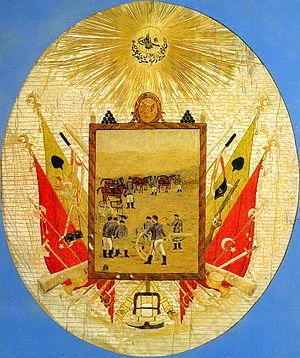
Pendant la période du déclin de l'Empire ottoman, le gouvernement des sultans mène, à partir de 1826, une série de réformes pour renforcer et moderniser l'armée ottomane afin de faire face aux révoltes intérieures et aux ambitions des puissances étrangères. Les réformes des Tanzimat établissent une armée permanente basée sur la conscription mais ne peuvent empêcher une série de défaites dans les guerres russo-turques et les guerres balkaniques. Allié de l'Allemagne pendant la Première guerre mondiale en Orient, il est entraîné dans sa défaite en 1918. Le refus de la capitulation entraîne la constitution d'une nouvelle armée nationale, autour de Mustafa Kemal, qui sort victorieuse de la guerre d'indépendance turque en 1922.